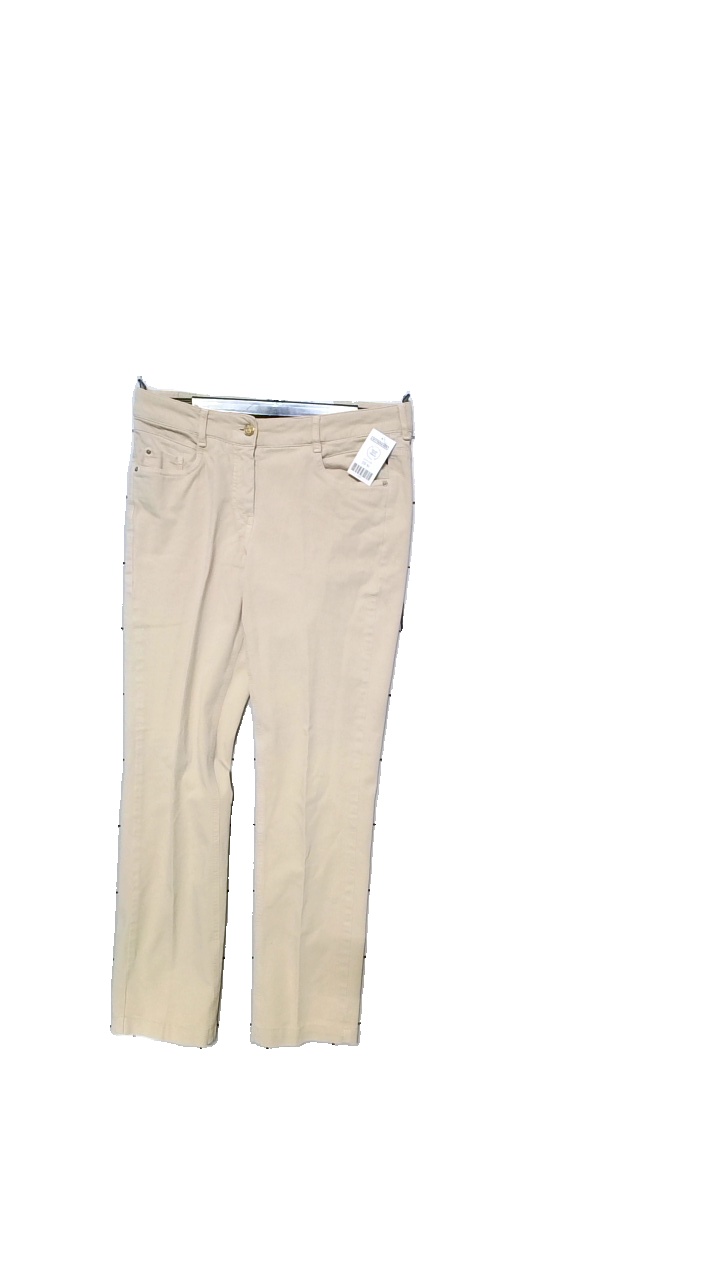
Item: Trousers (Ladies)
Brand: Gardeur
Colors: Beige
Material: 86% cotton, 9% polyester
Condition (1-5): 5
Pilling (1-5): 5
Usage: Reuse
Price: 50-100